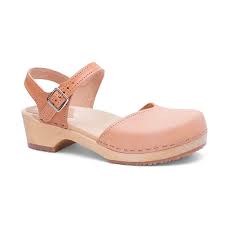
Label: Clog